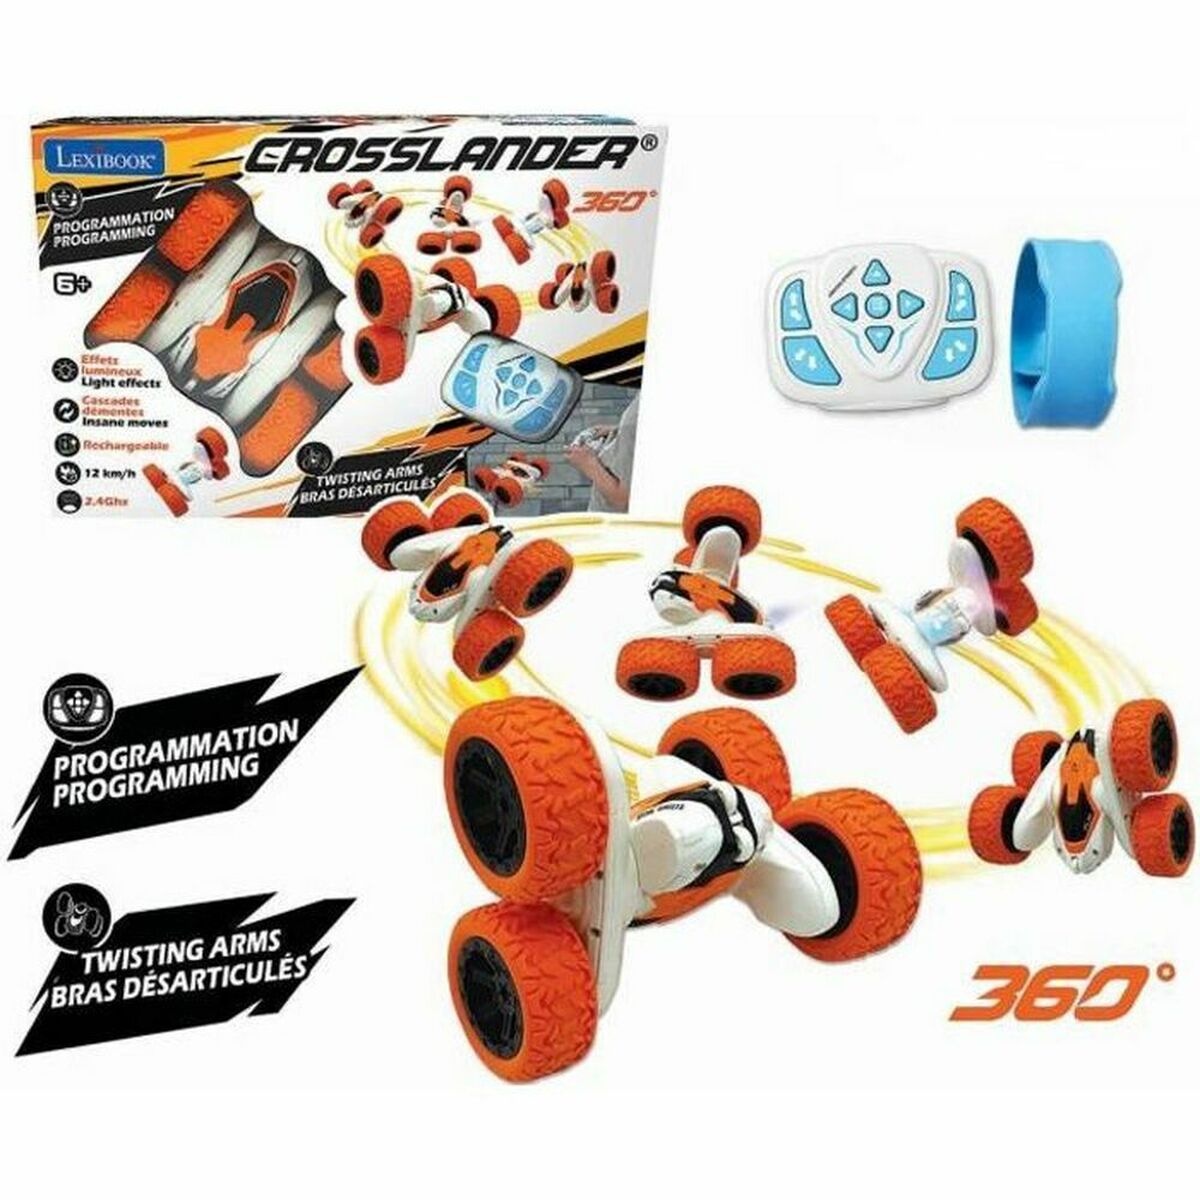
Fahrzeug Fernsteuerung Lexibook RC20
Brand: Lexibook
Für unsere Kinder möchten wir nur das Beste, und deshalb möchten wir Ihnen Fahrzeug Fernsteuerung Lexibook RC20 vorstellen, perfekt für alle, die qualitativ hochwertige Produkte für die Kleinsten suchen. Kaufen Sie Lexibook zu den besten Preisen! Farbe: Orange Gewicht: 0,5 kg Empfohlenes Alter: + 3 jahre General Product Safety Regulations information: LEXIBOOK IBERICA,S.L. CALLE DIEGO DE LEON, 47, 28006 MADRID (MADRID – España) 28006 - Madrid +34915488932 soportetecnico@support.lexibook.com https://www.lexibook.es/
Category: Toys & Games > Toys > Remote Control Toys > Remote Control Cars & Trucks